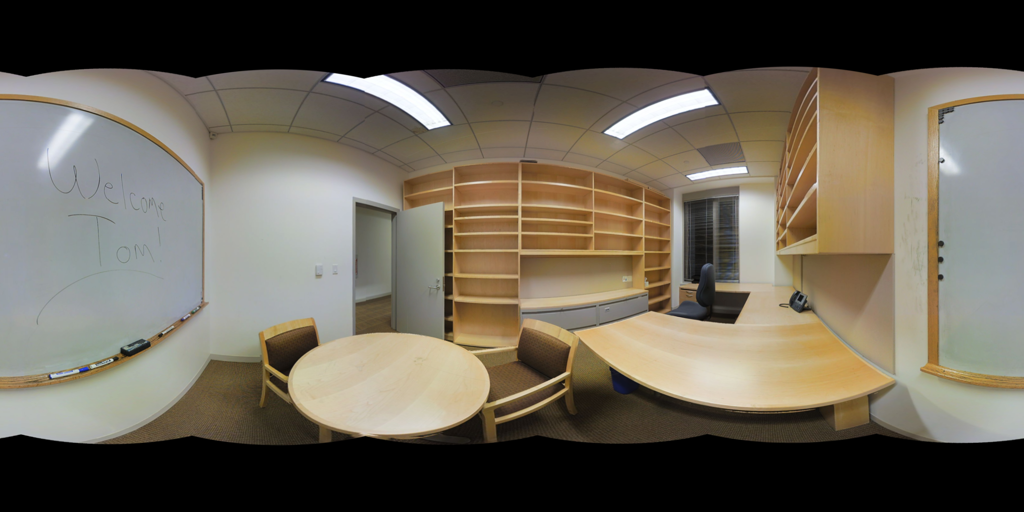
Referred object: the black office chair by the window

Referred object: the office chair opposite the round table